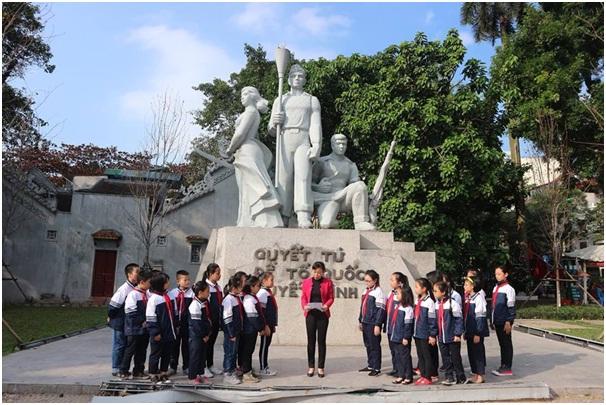
ở phía trước bức tượng tưởng niệm có sự xuất hiện của các em học sinh